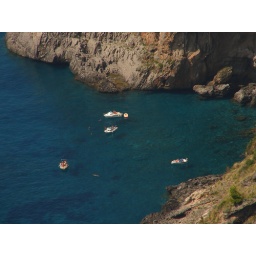
View down to swimmers in the clear water